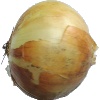
Label: white_onion